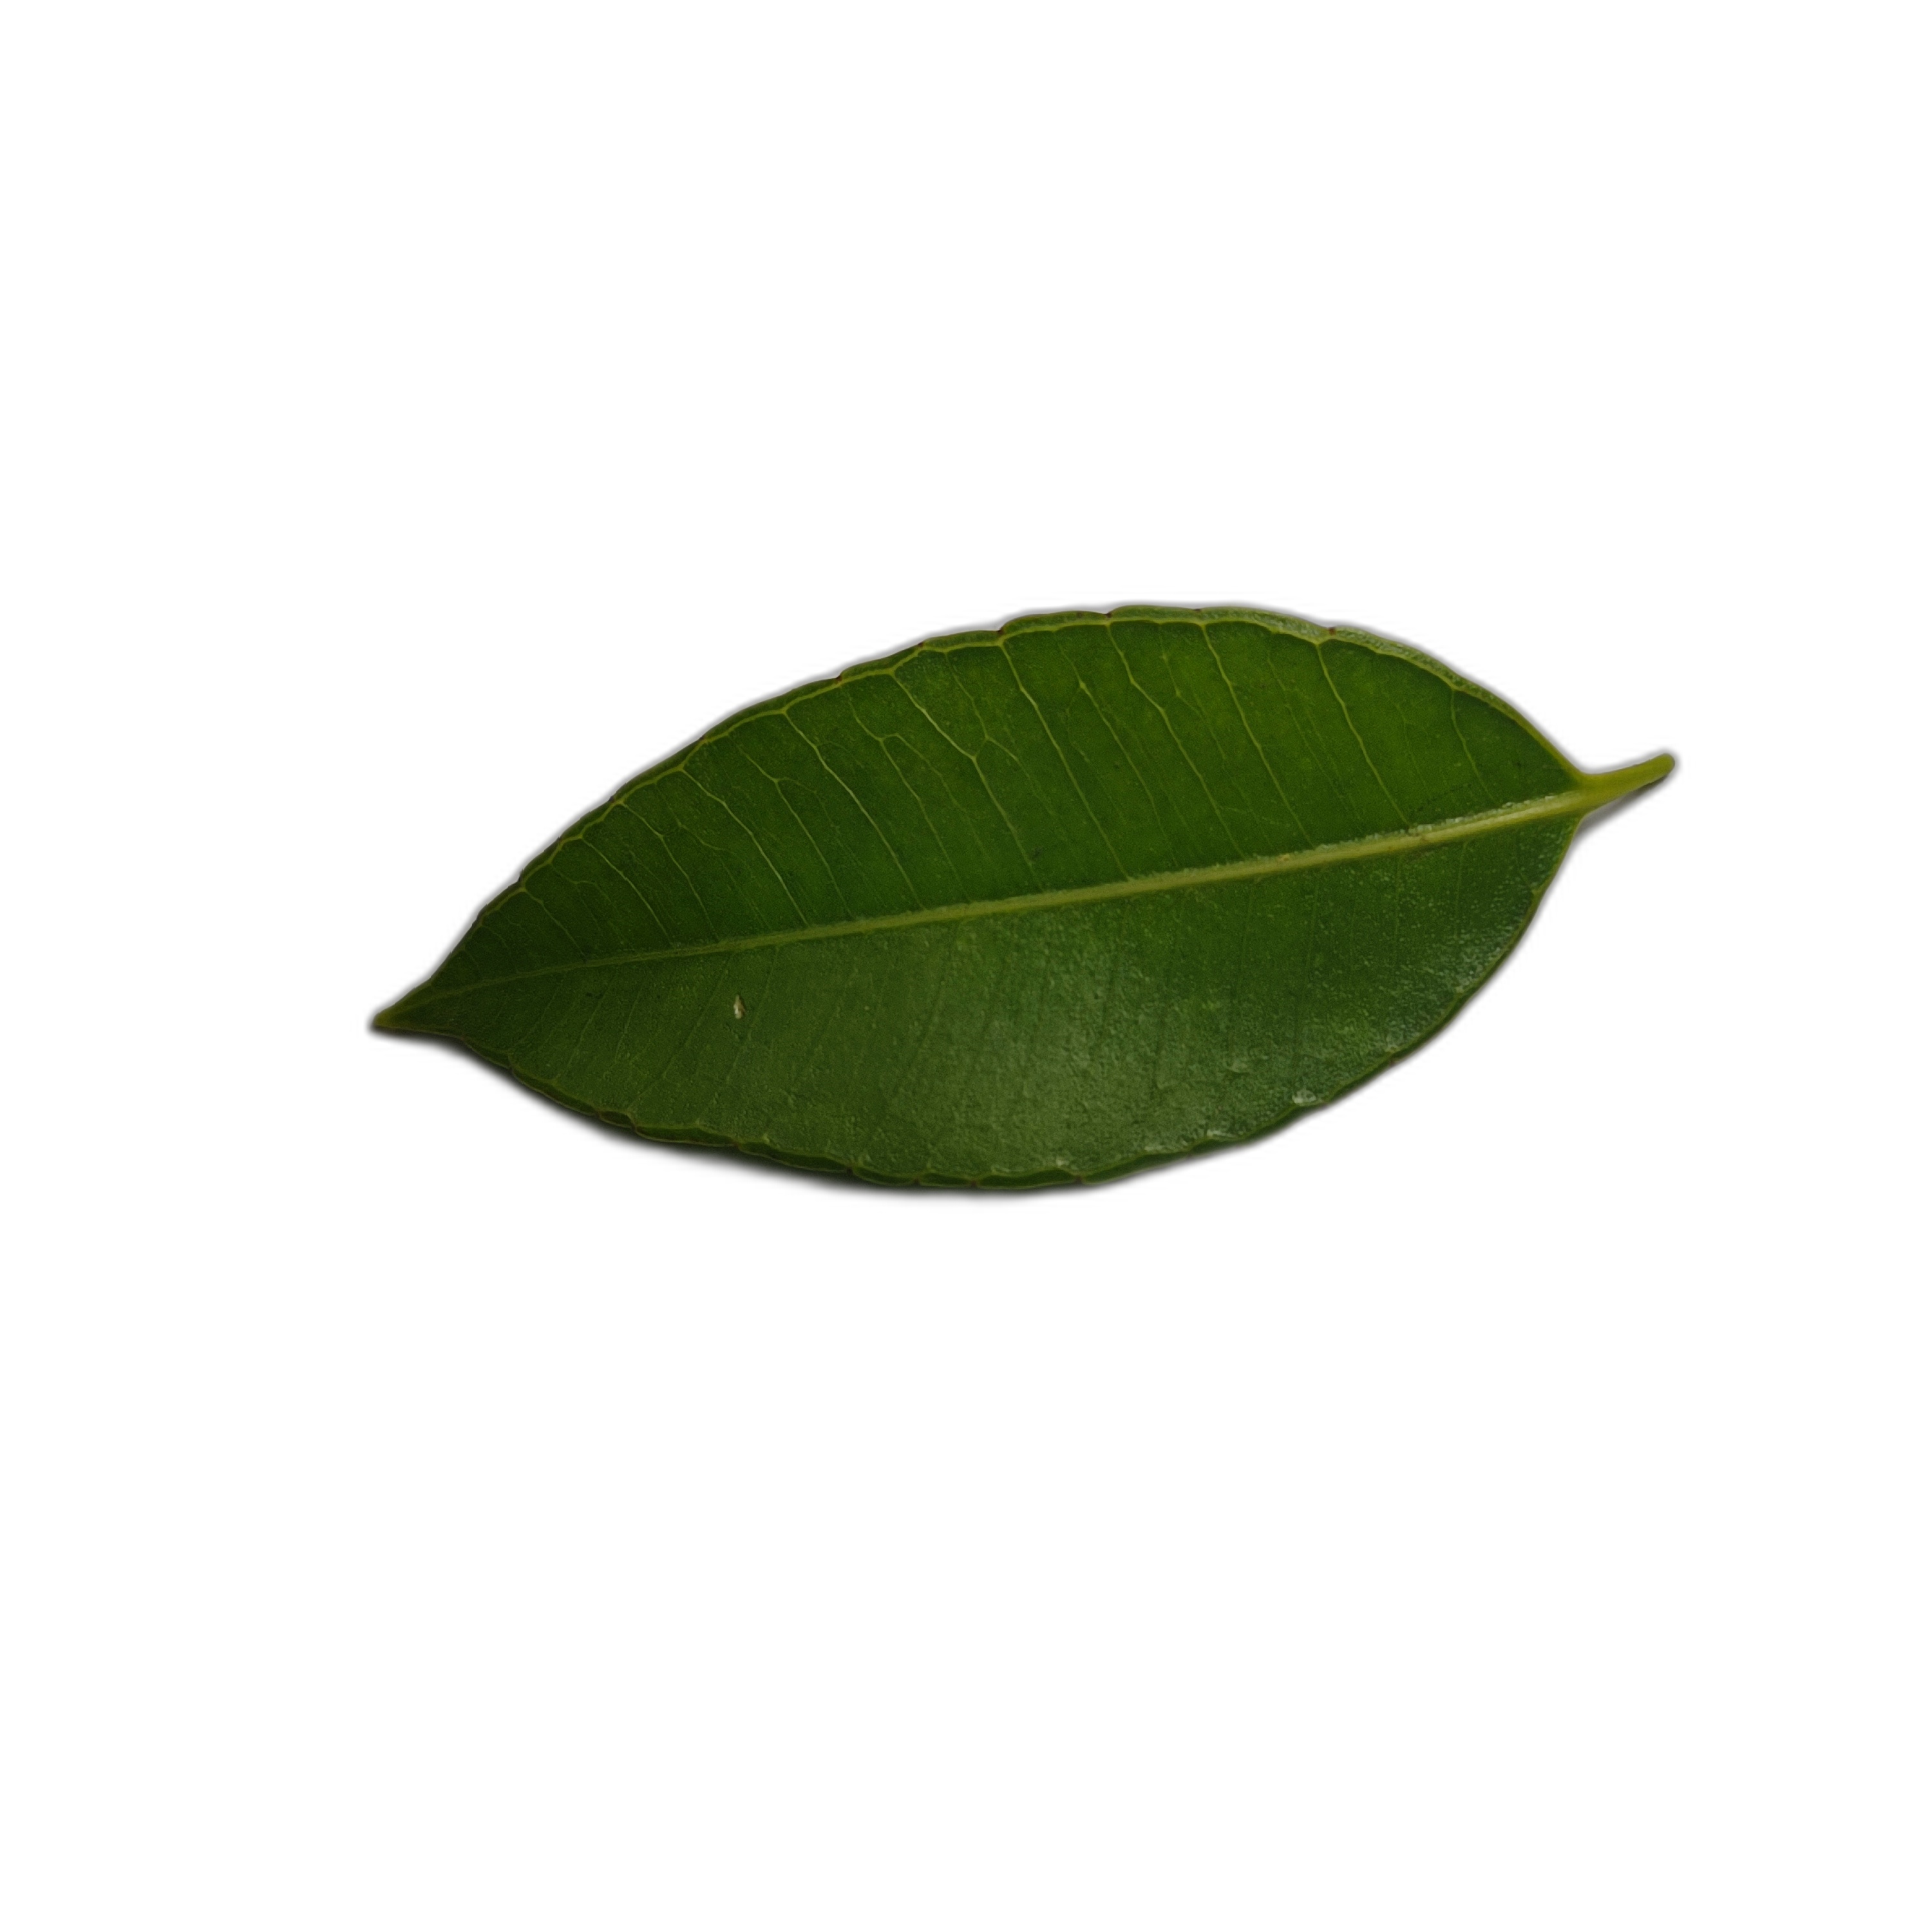
Label: healthy